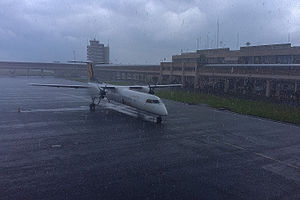
Douala International Airport
Regn i Douala International Airport. På jorden en Dash-8.
Douala International Airport IATA: DLA, ICAO: FKKD er en lufthavn der ligger 10 km uden for Douala i Cameroun. Det er landet største lufthavn og landets største forretningslufthavn.